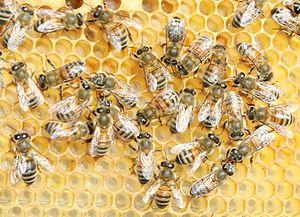
Karl Kehrle ou Frère Adam est un moine bénédictin allemand chargé des ruches de l'Abbaye de Buckfast, connu pour avoir réussi un nouvel hybride d'abeille résistante à une maladie causée par Acarapis woodi. Cette abeille est connue entre les apiculteurs comme l'abeille Buckfast.
Buckfast est le nom d'une race d'abeilles à miel issue du croisement de nombreuses souches d'Apis mellifera dans l'abbaye du même nom, par le moine Bénédictin chargé de la miellerie, Frère Adam 1898-1996), considéré aujourd'hui comme le meilleur généticien mondial dans le domaine de l'apiculture. Il s'agissait pour lui d'améliorer la race locale décimée par la maladie de l'île de Wight (causée par la « mite trachéale » Acarapis woodi).